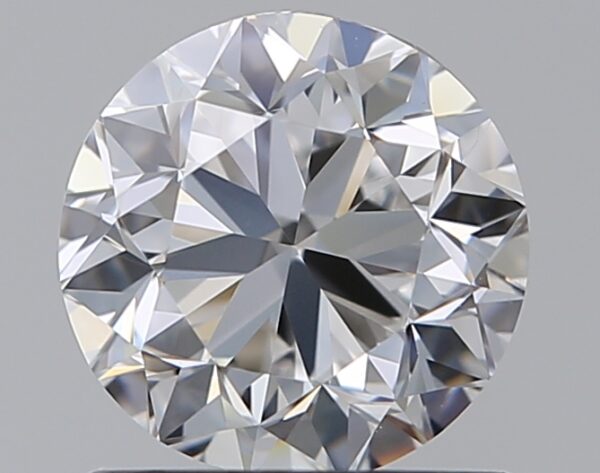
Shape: round
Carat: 0.9
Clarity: VVS2
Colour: E
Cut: GD
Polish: EX
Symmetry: VG
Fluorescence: F
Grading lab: GIA
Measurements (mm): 5.86 x 5.93 x 3.9